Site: brandenburg
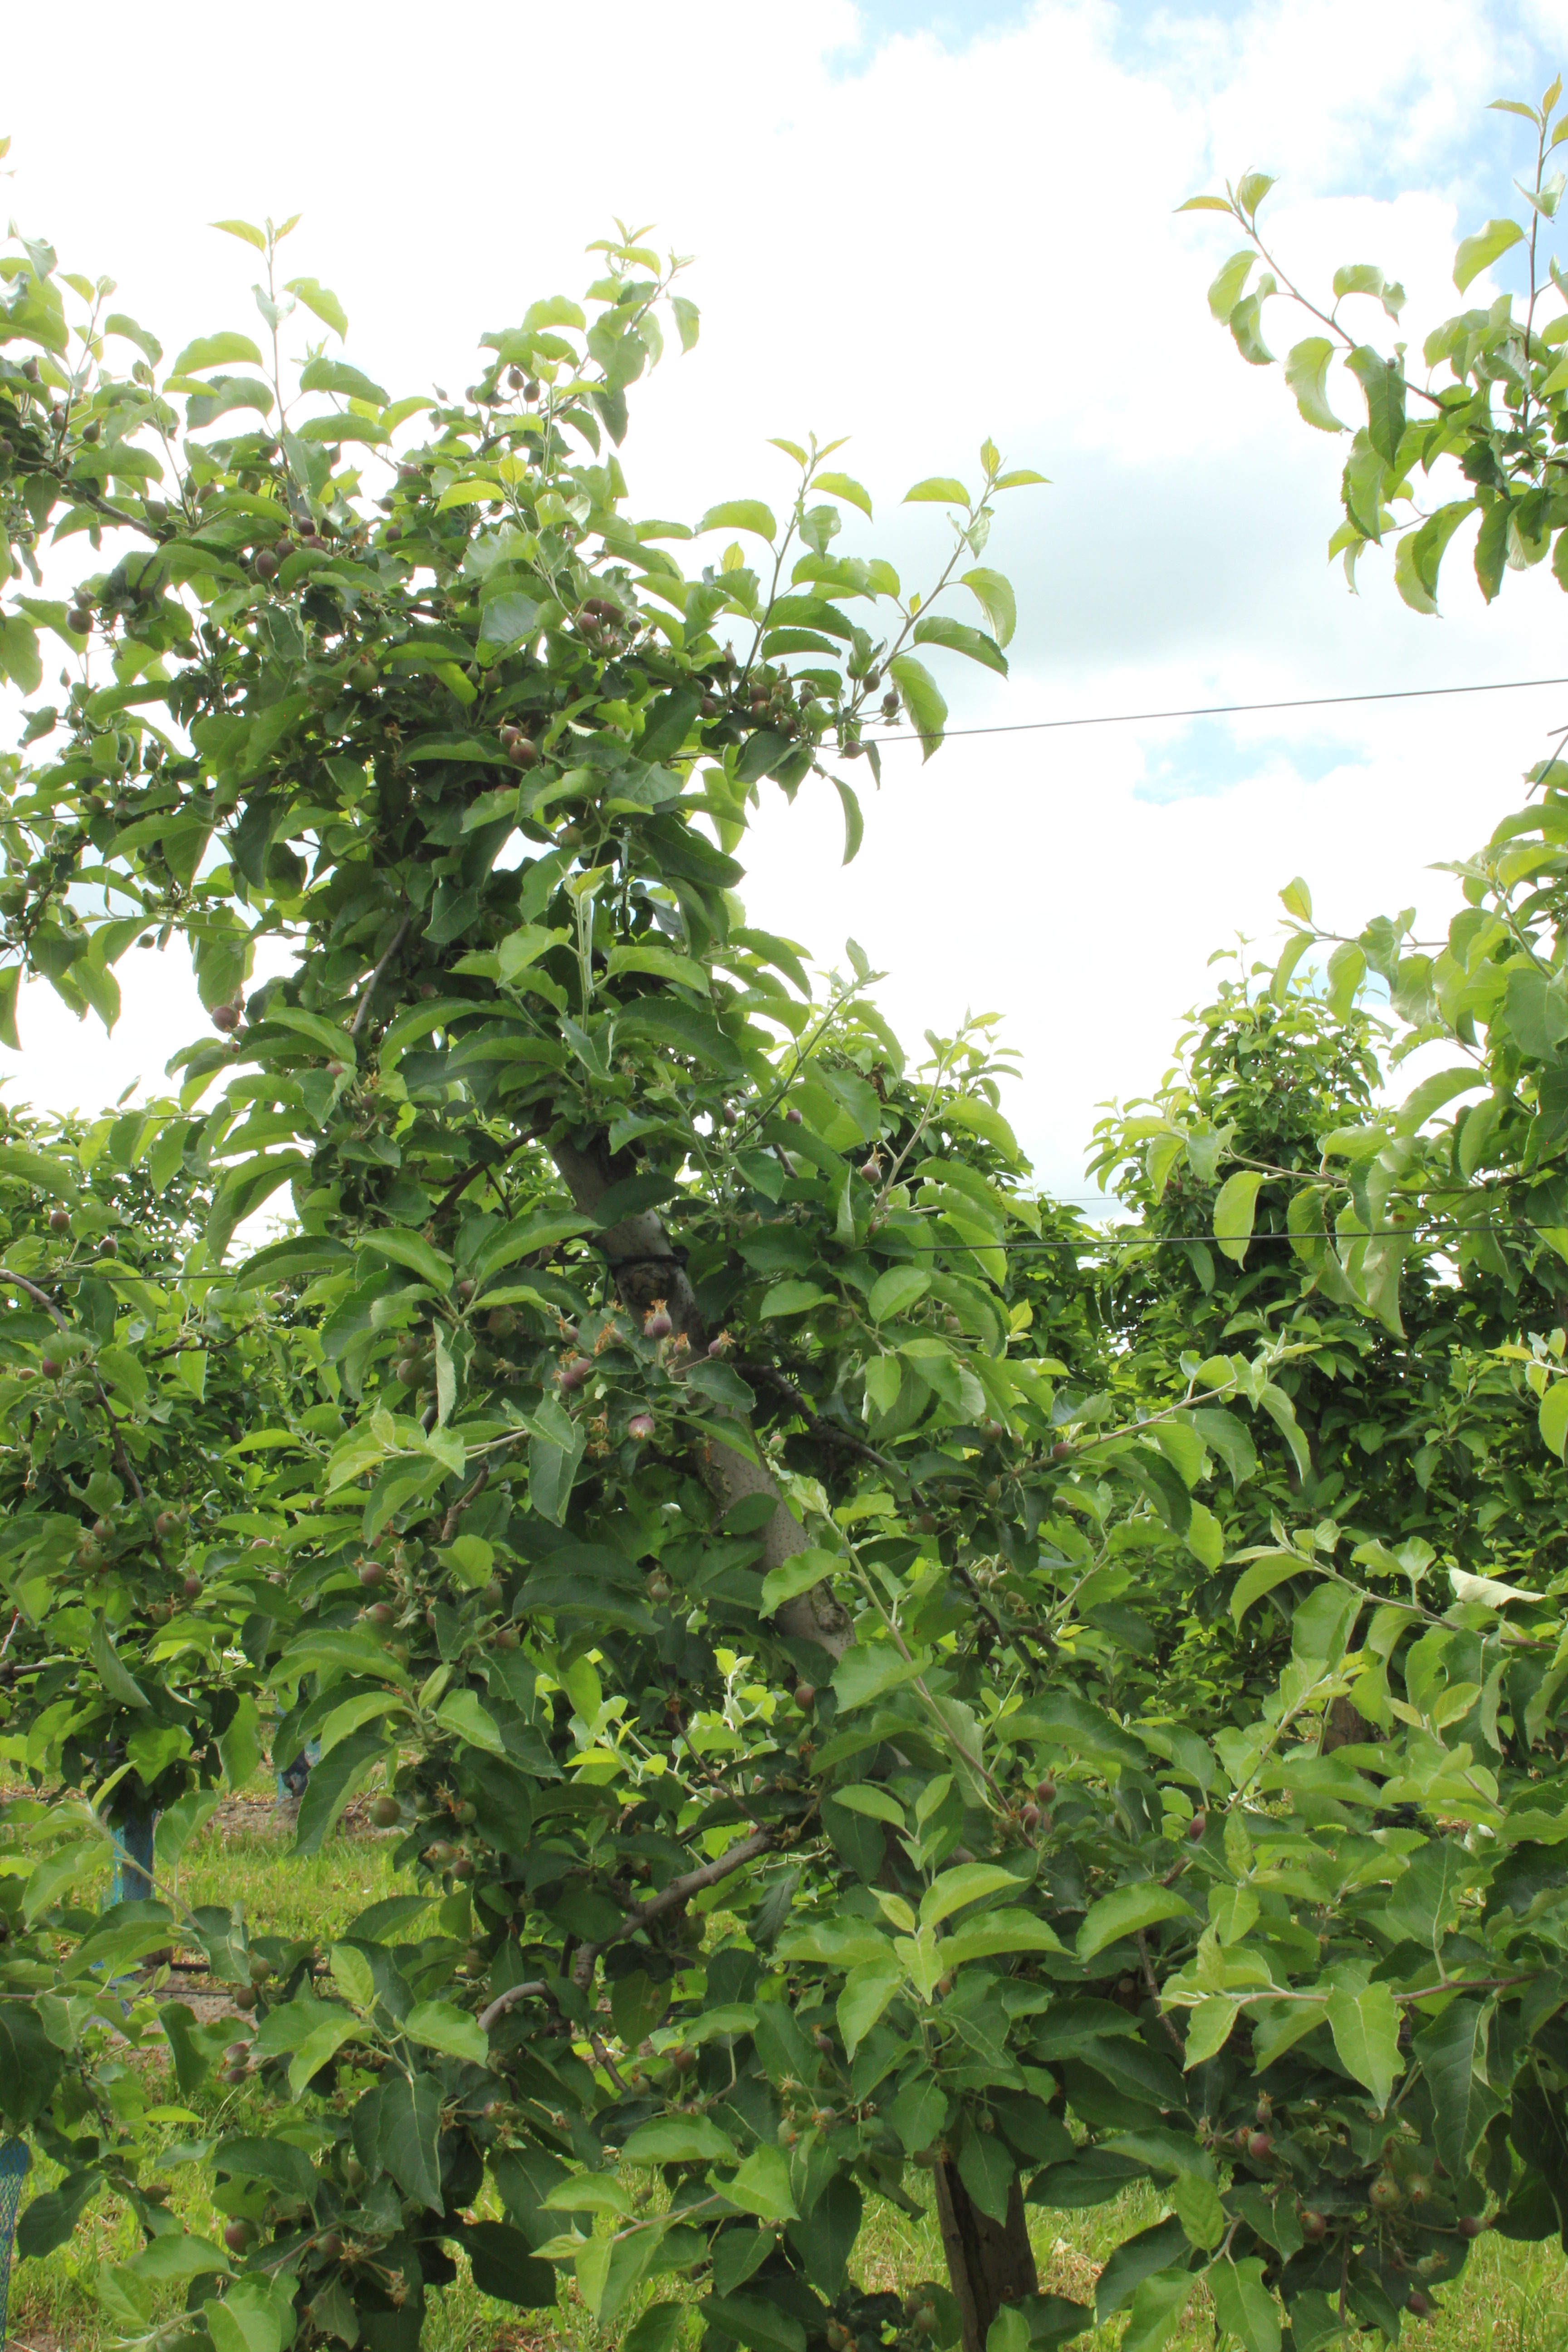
Growth stage (BBCH 72): Development of fruit